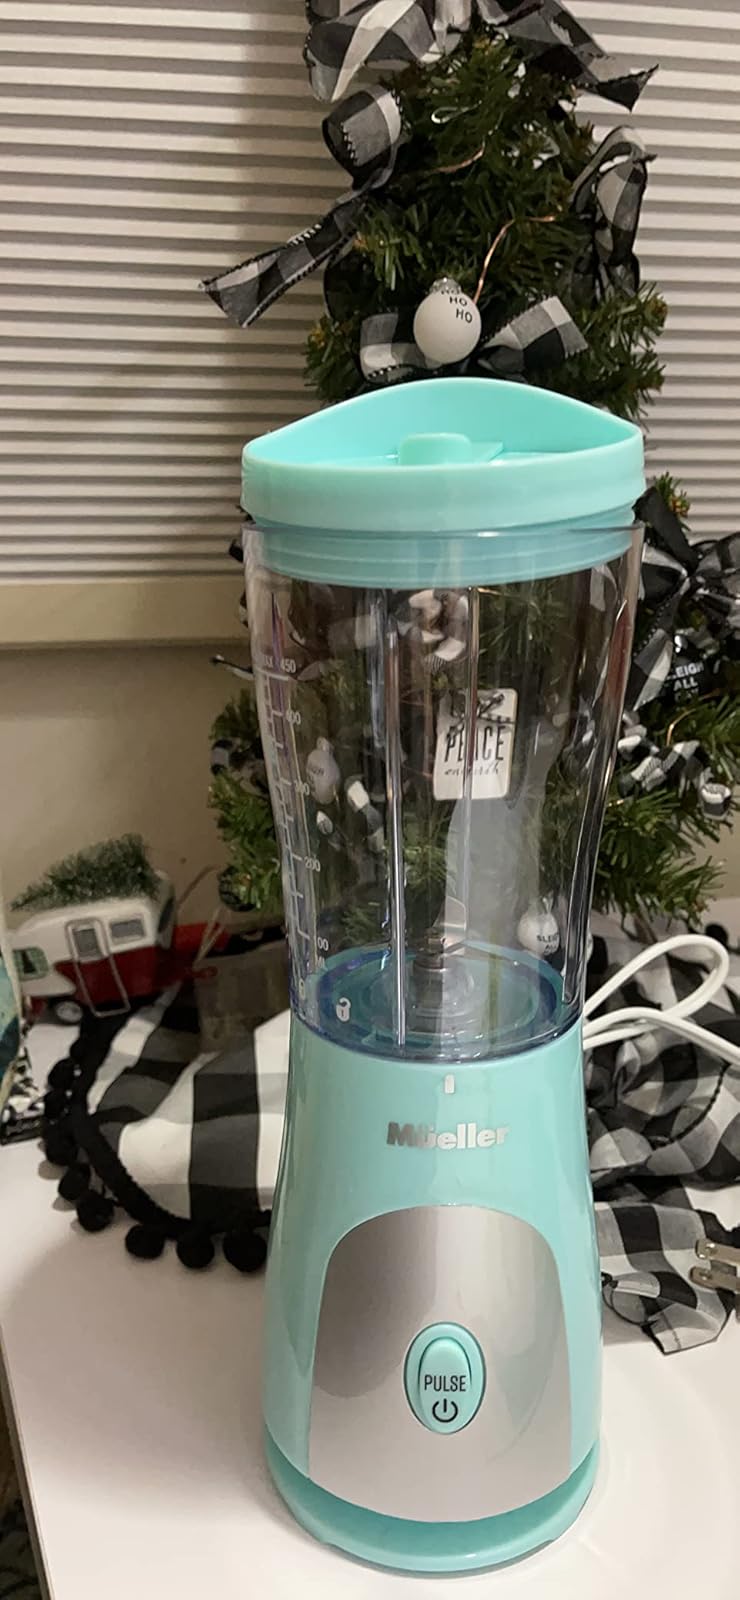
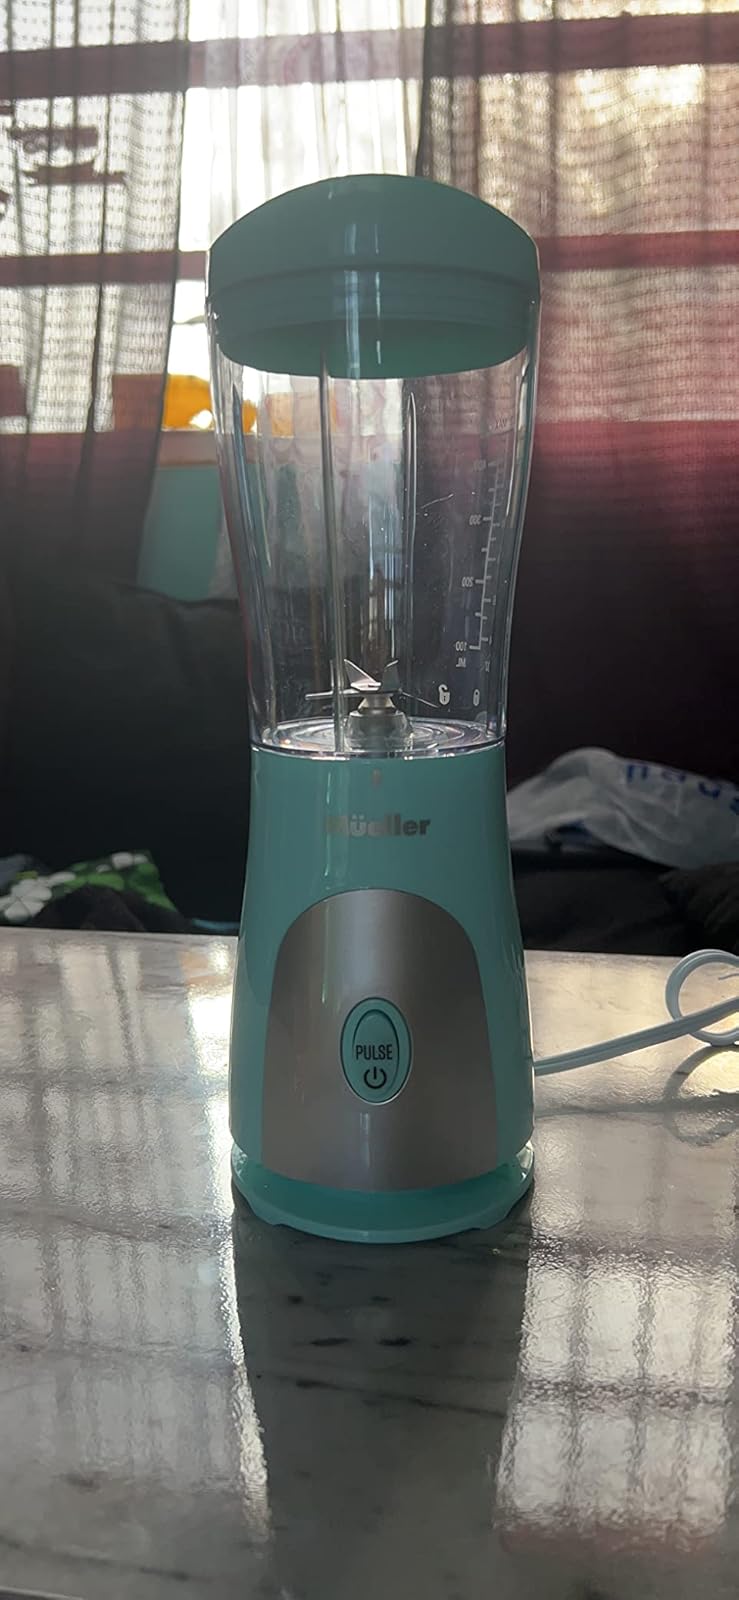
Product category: items_blender
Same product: yes